Timothy Buzza

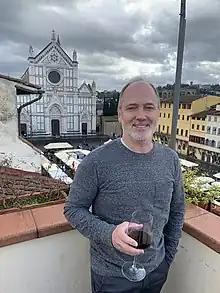

Timothy Buzza (born April 19, 1964) is an American engineer, former vice president at SpaceX and Virgin Orbit, and currently a distinguished engineer at Relativity Space. He is most notable for his influence in the early years of the commercial space industry.